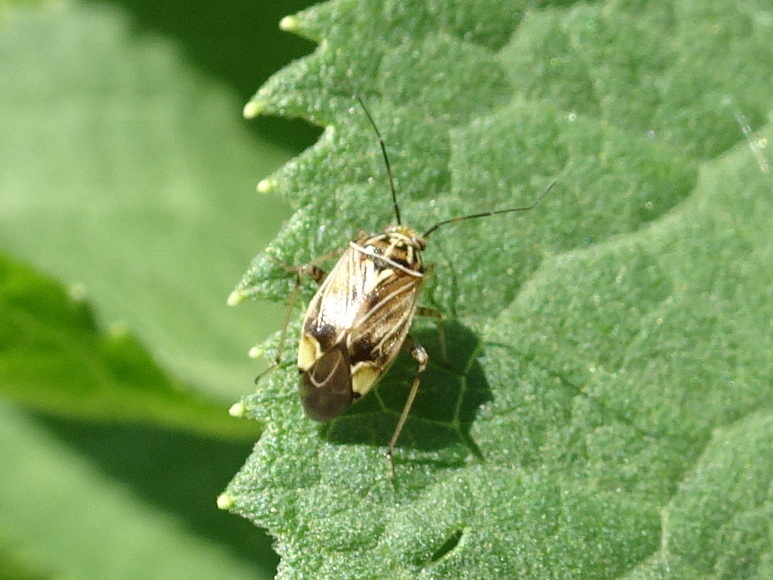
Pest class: lygus_bug